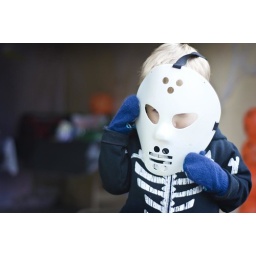
with a little boy walking around with a Jason mask.